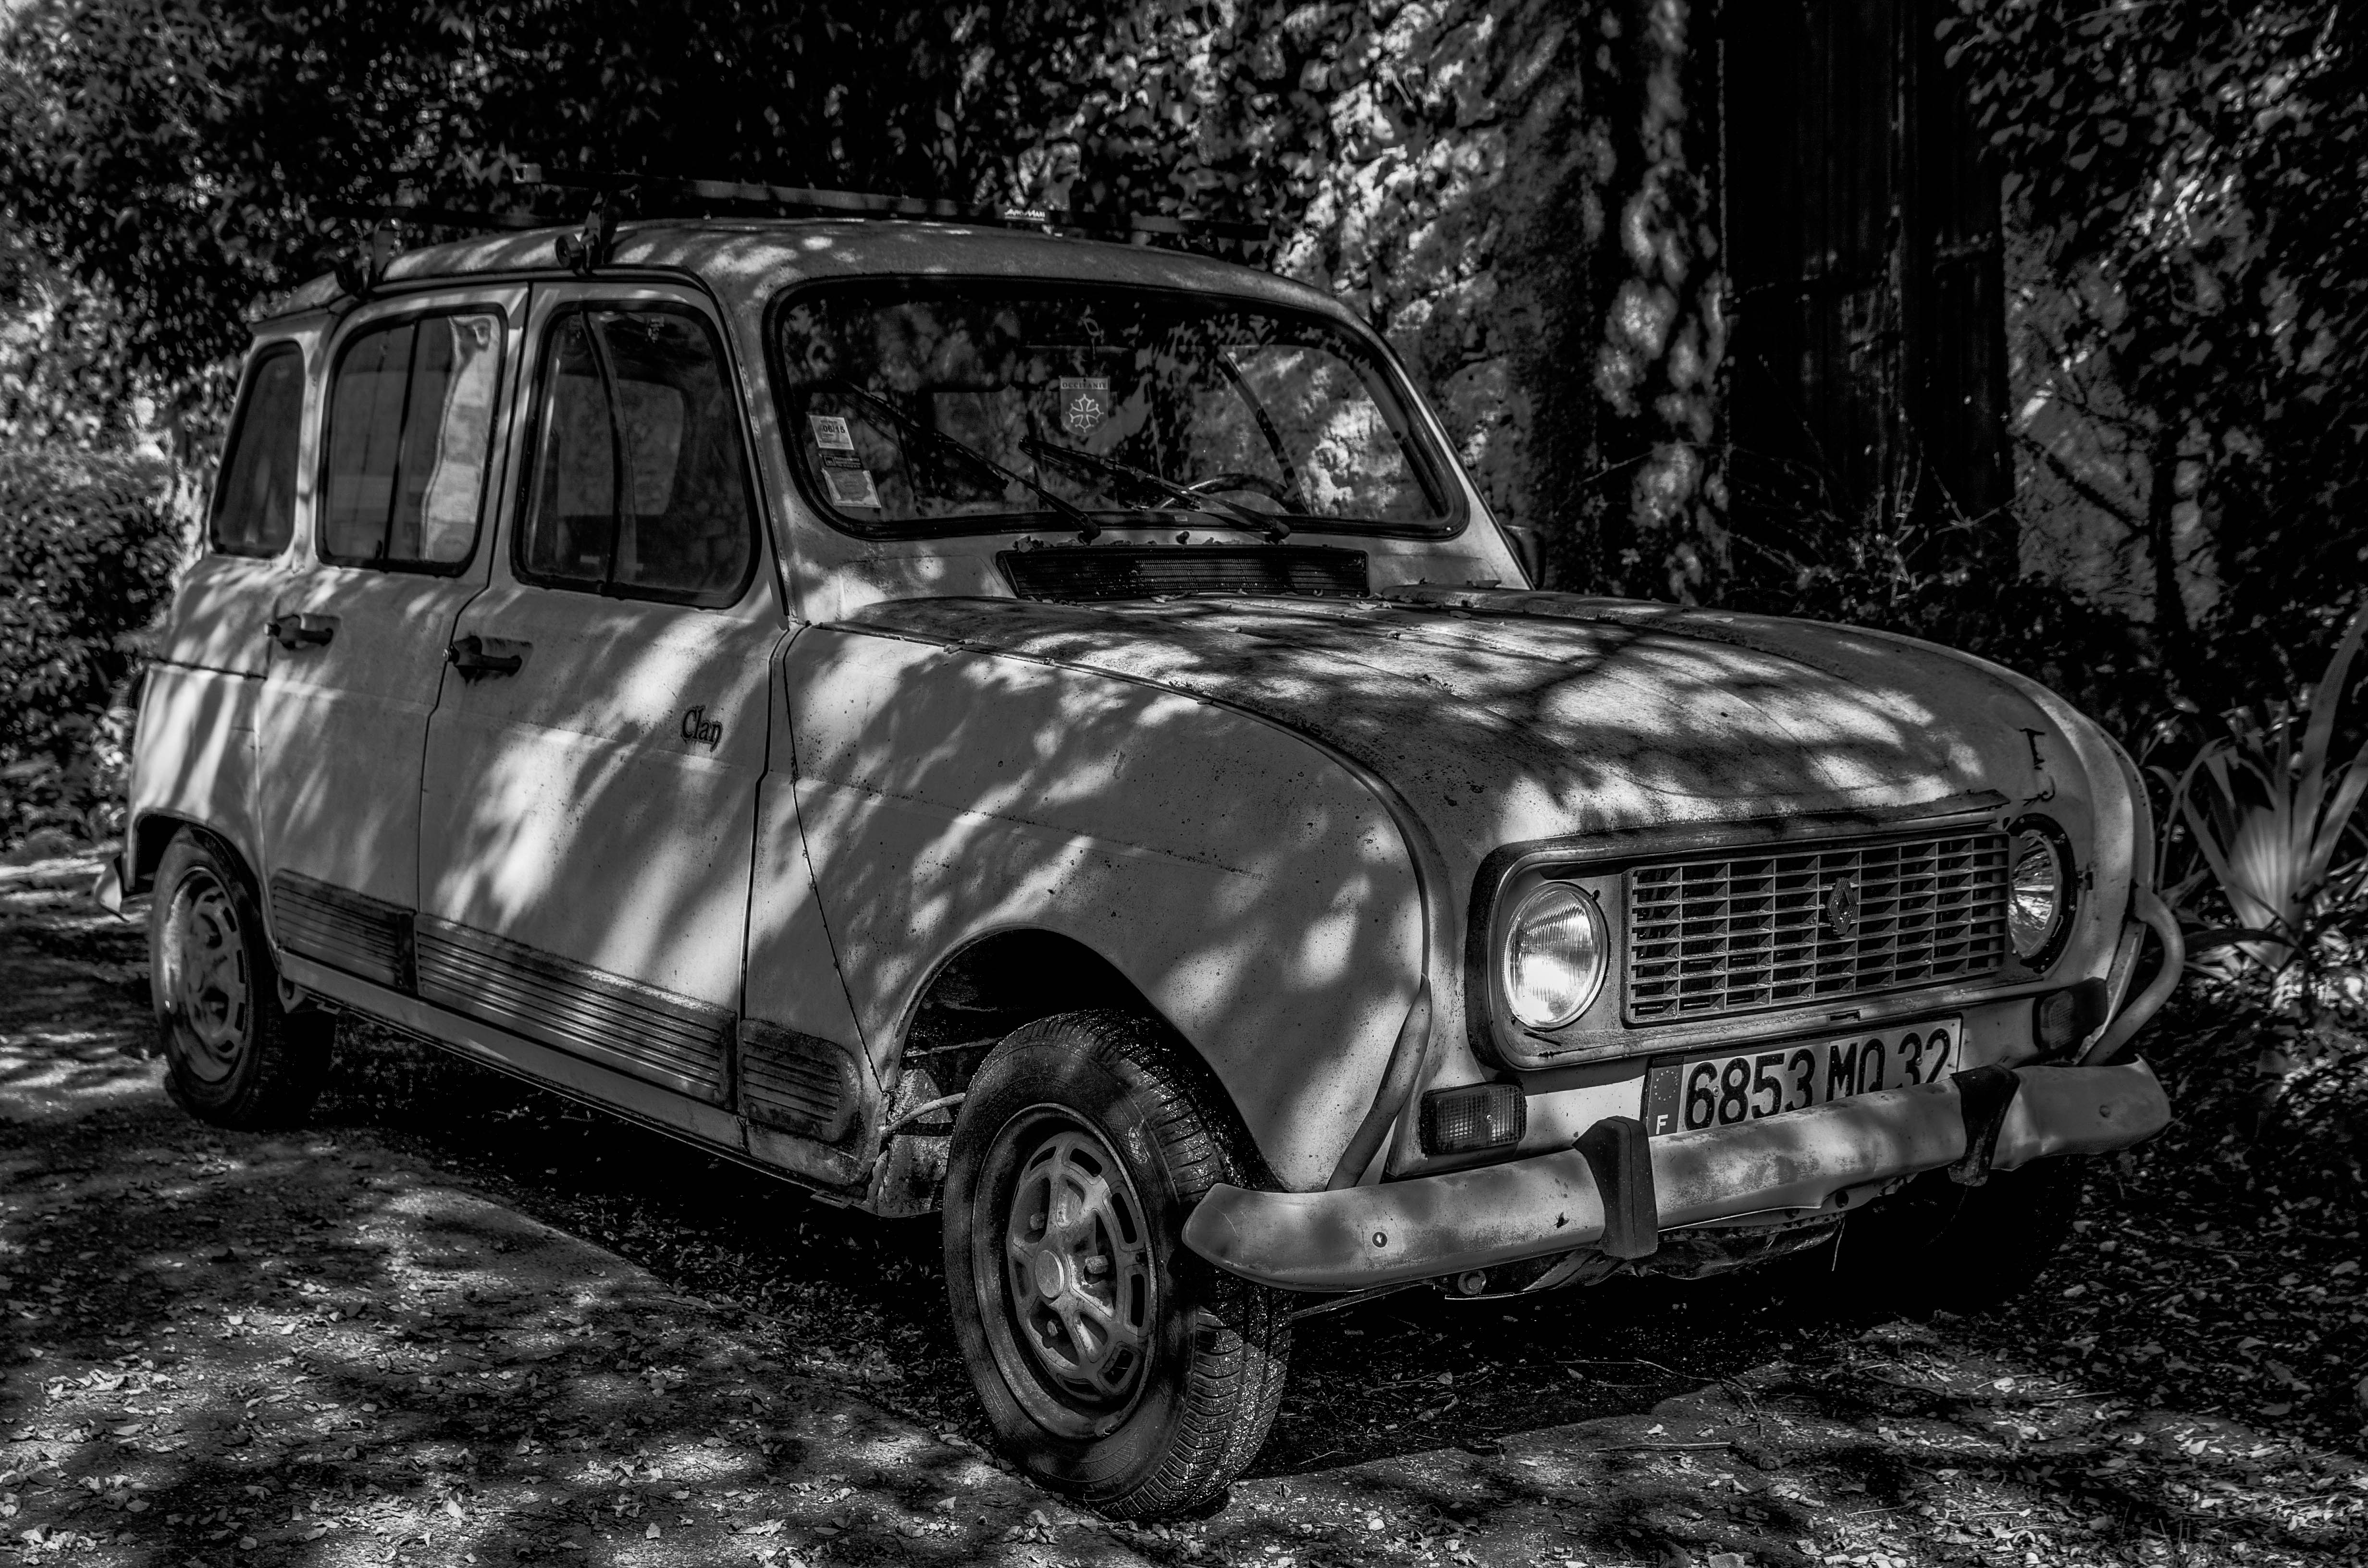
black and white, car, vehicle, vintage car, sedan, antique car, city car, land vehicle, monochrome photography, compact car, automotive design